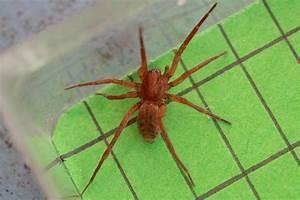
spider